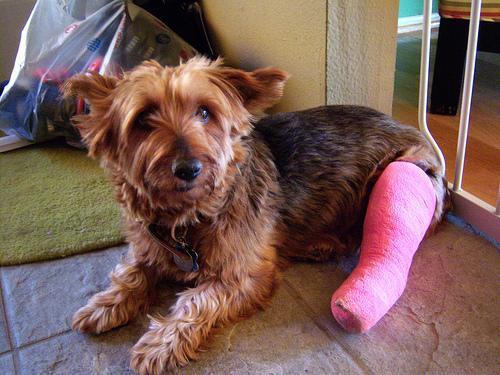
Australian_terrier